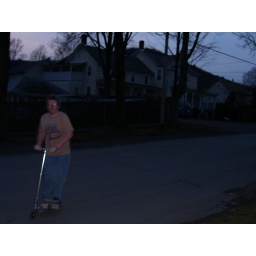
Me riding my scooter down the hill by my house